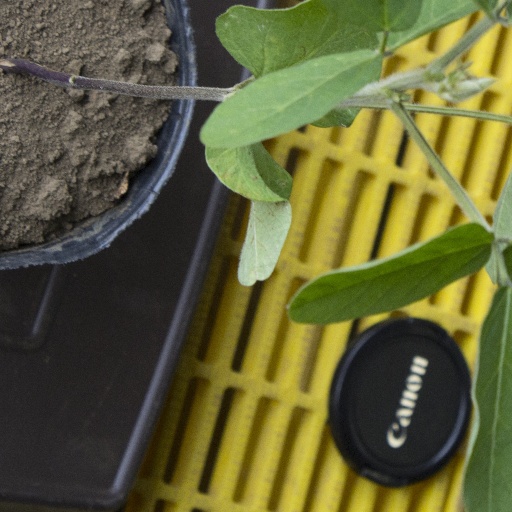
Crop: soybean